Elkhorn Slough National Estuarine Research Reserve

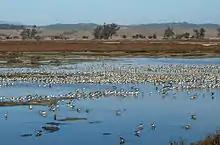
Elkhorn Slough marsh birds

The Elkhorn Slough National Estuarine Research Reserve is a nature reserve that is located at 1700 Elkhorn Road in Watsonville, California. The reserve encompasses the central shore of Monterey Bay and is approximately south of San Francisco, California. Part of the Elkhorn Slough, the reserve was established as a part of the National Oceanic and Atmospheric Administration and is being managed as the Elkhorn Slough Ecological Reserve through the California Department of Fish and Wildlife.